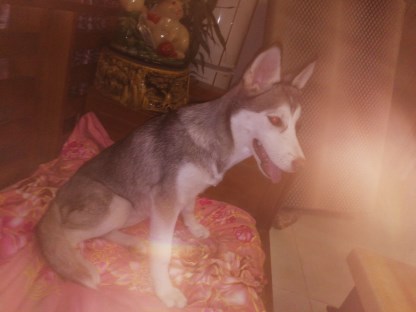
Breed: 1160-n000003-Siberian_husky